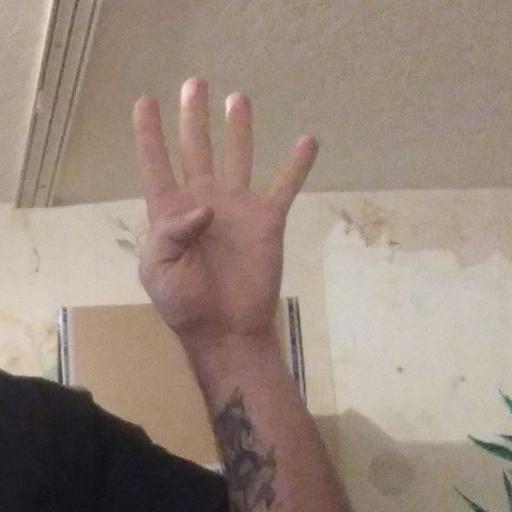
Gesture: four